Interest

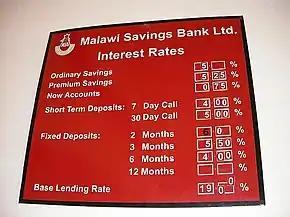
A bank sign in Malawi listing the interest rates for deposit accounts at the institution and the base rate for lending money to its customers

In finance and economics, interest is payment from a debtor or deposit-taking financial institution to a lender or depositor of an amount above repayment of the principal sum (that is, the amount borrowed), at a particular rate. It is distinct from a fee which the borrower may pay to the lender or some third party. It is also distinct from dividend which is paid by a company to its shareholders (owners) from its profit or reserve, but not at a particular rate decided beforehand, rather on a pro rata basis as a share in the reward gained by risk taking entrepreneurs when the revenue earned exceeds the total costs.